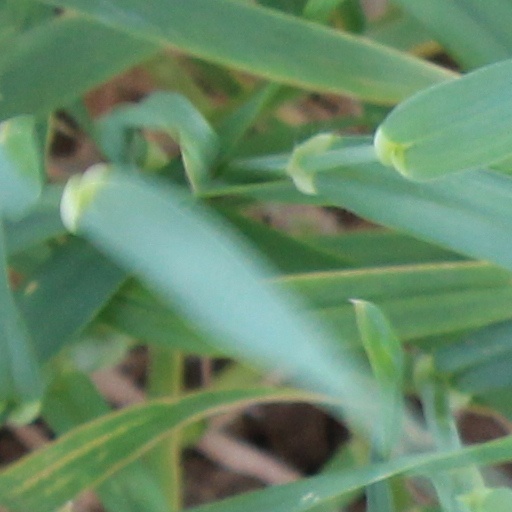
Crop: wheat